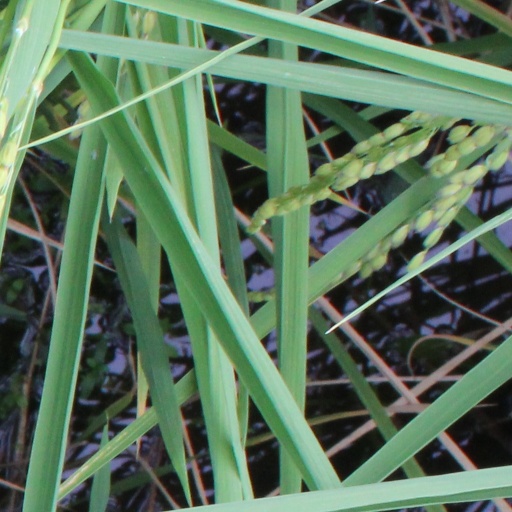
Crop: rice